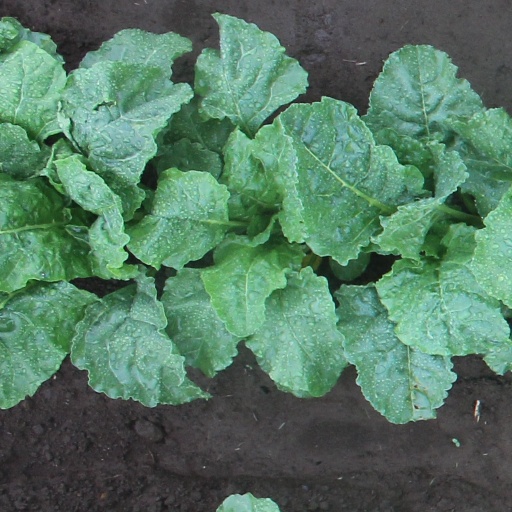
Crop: sugar beet